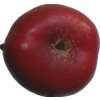
Label: nectarine_flat